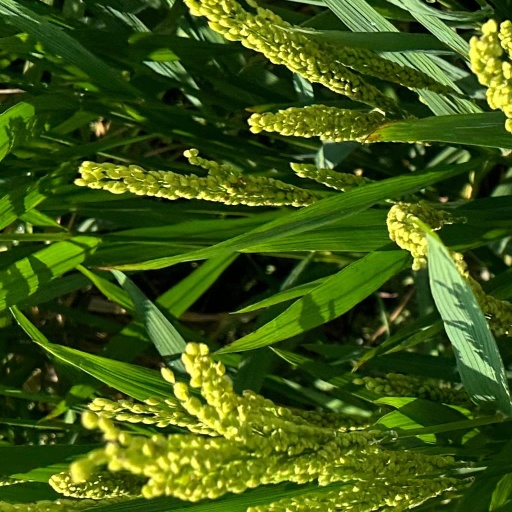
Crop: rice